Edmond S. Meany

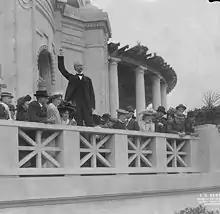
Meany addressing the president and stockholders of the Alaska–Yukon–Pacific Exposition in September 1908, the year before the exposition.

He was elected as a Washington state legislator for the 1891 and 1893 sessions. Meany was an active supporter of the local Boy Scouts of America organization, the Seattle Area Council. From 1906 until his death, he served as managing editor of the "Washington Historical Quarterly" (renamed the "Pacific Northwest Quarterly" the year after his death). From 1908 until his death, he also served as president of the Mountaineers, a hiking and climbing club. In 1928 he purchased land in Martin, Washington and donated it to the Mountaineers. The ski lodge built there was named Meany Ski Hut in his honor.